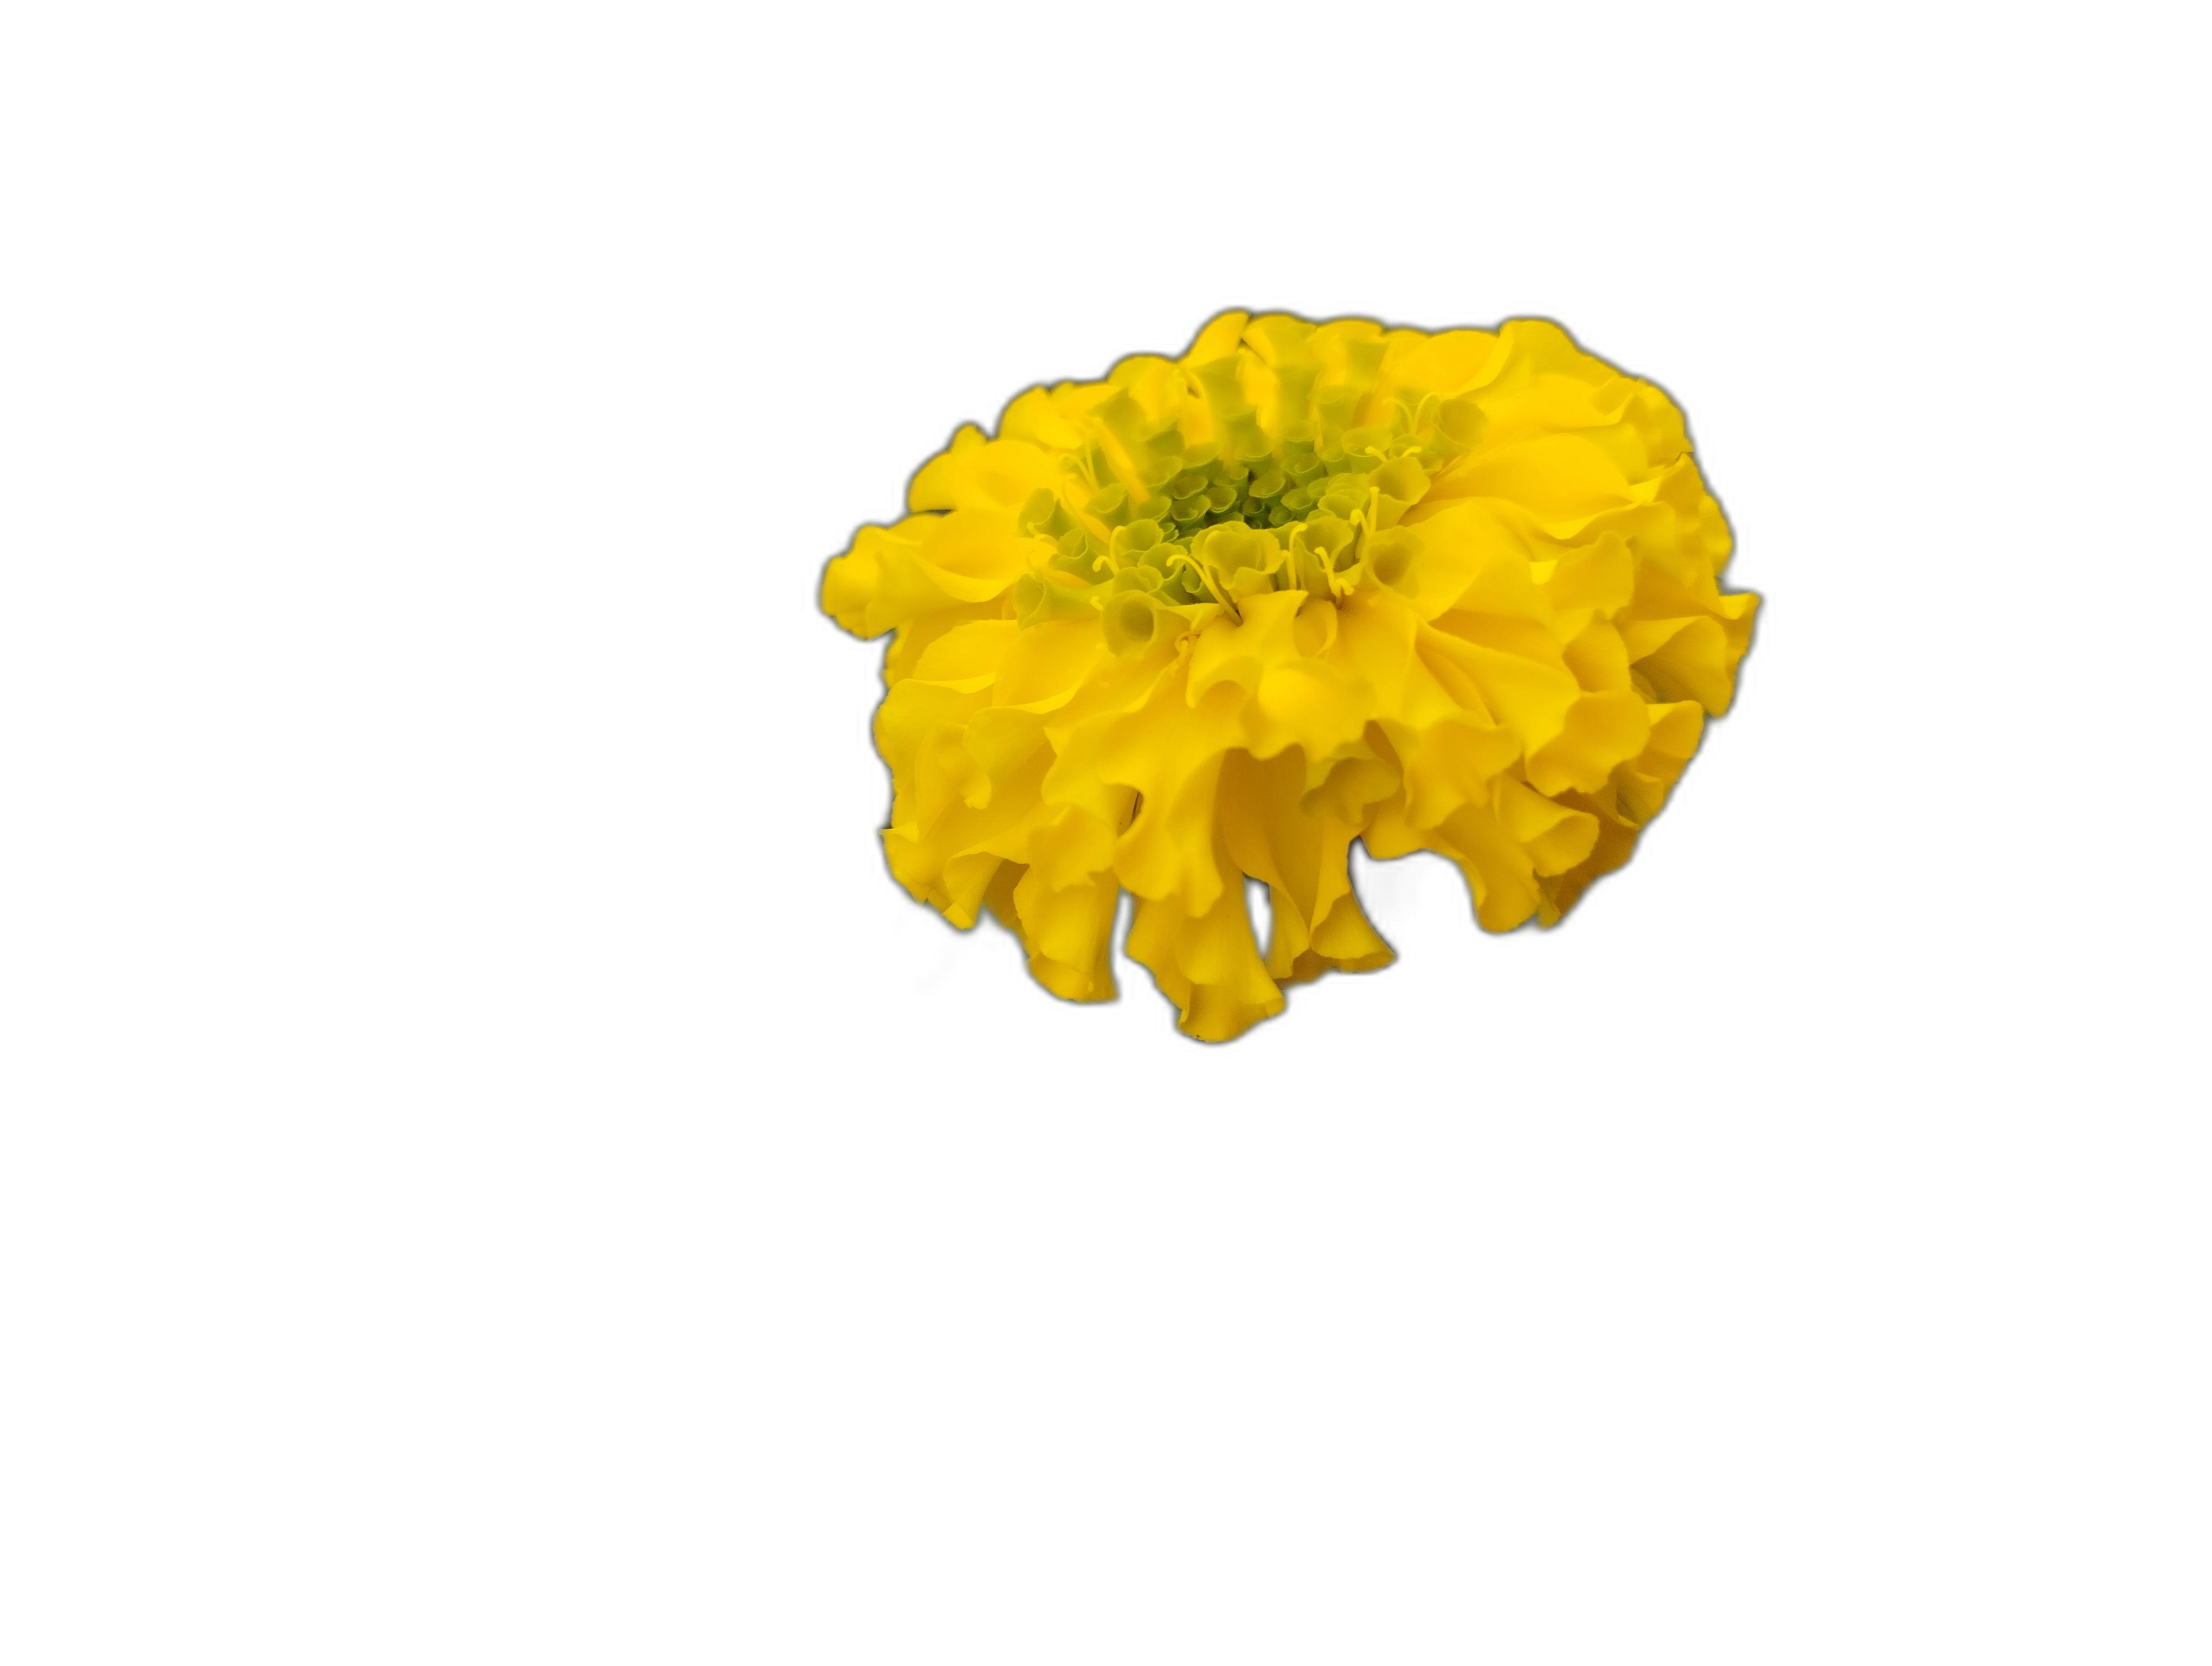
Label: Marigold